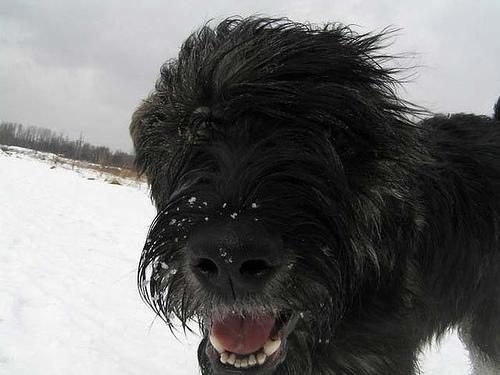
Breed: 232-n000089-giant_schnauzer